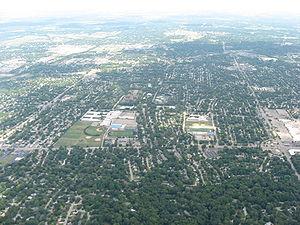
Kettering est une ville de l’État de l'Ohio, aux États-Unis. La commune comptait 56 163 habitants lors du recensement de 2010.